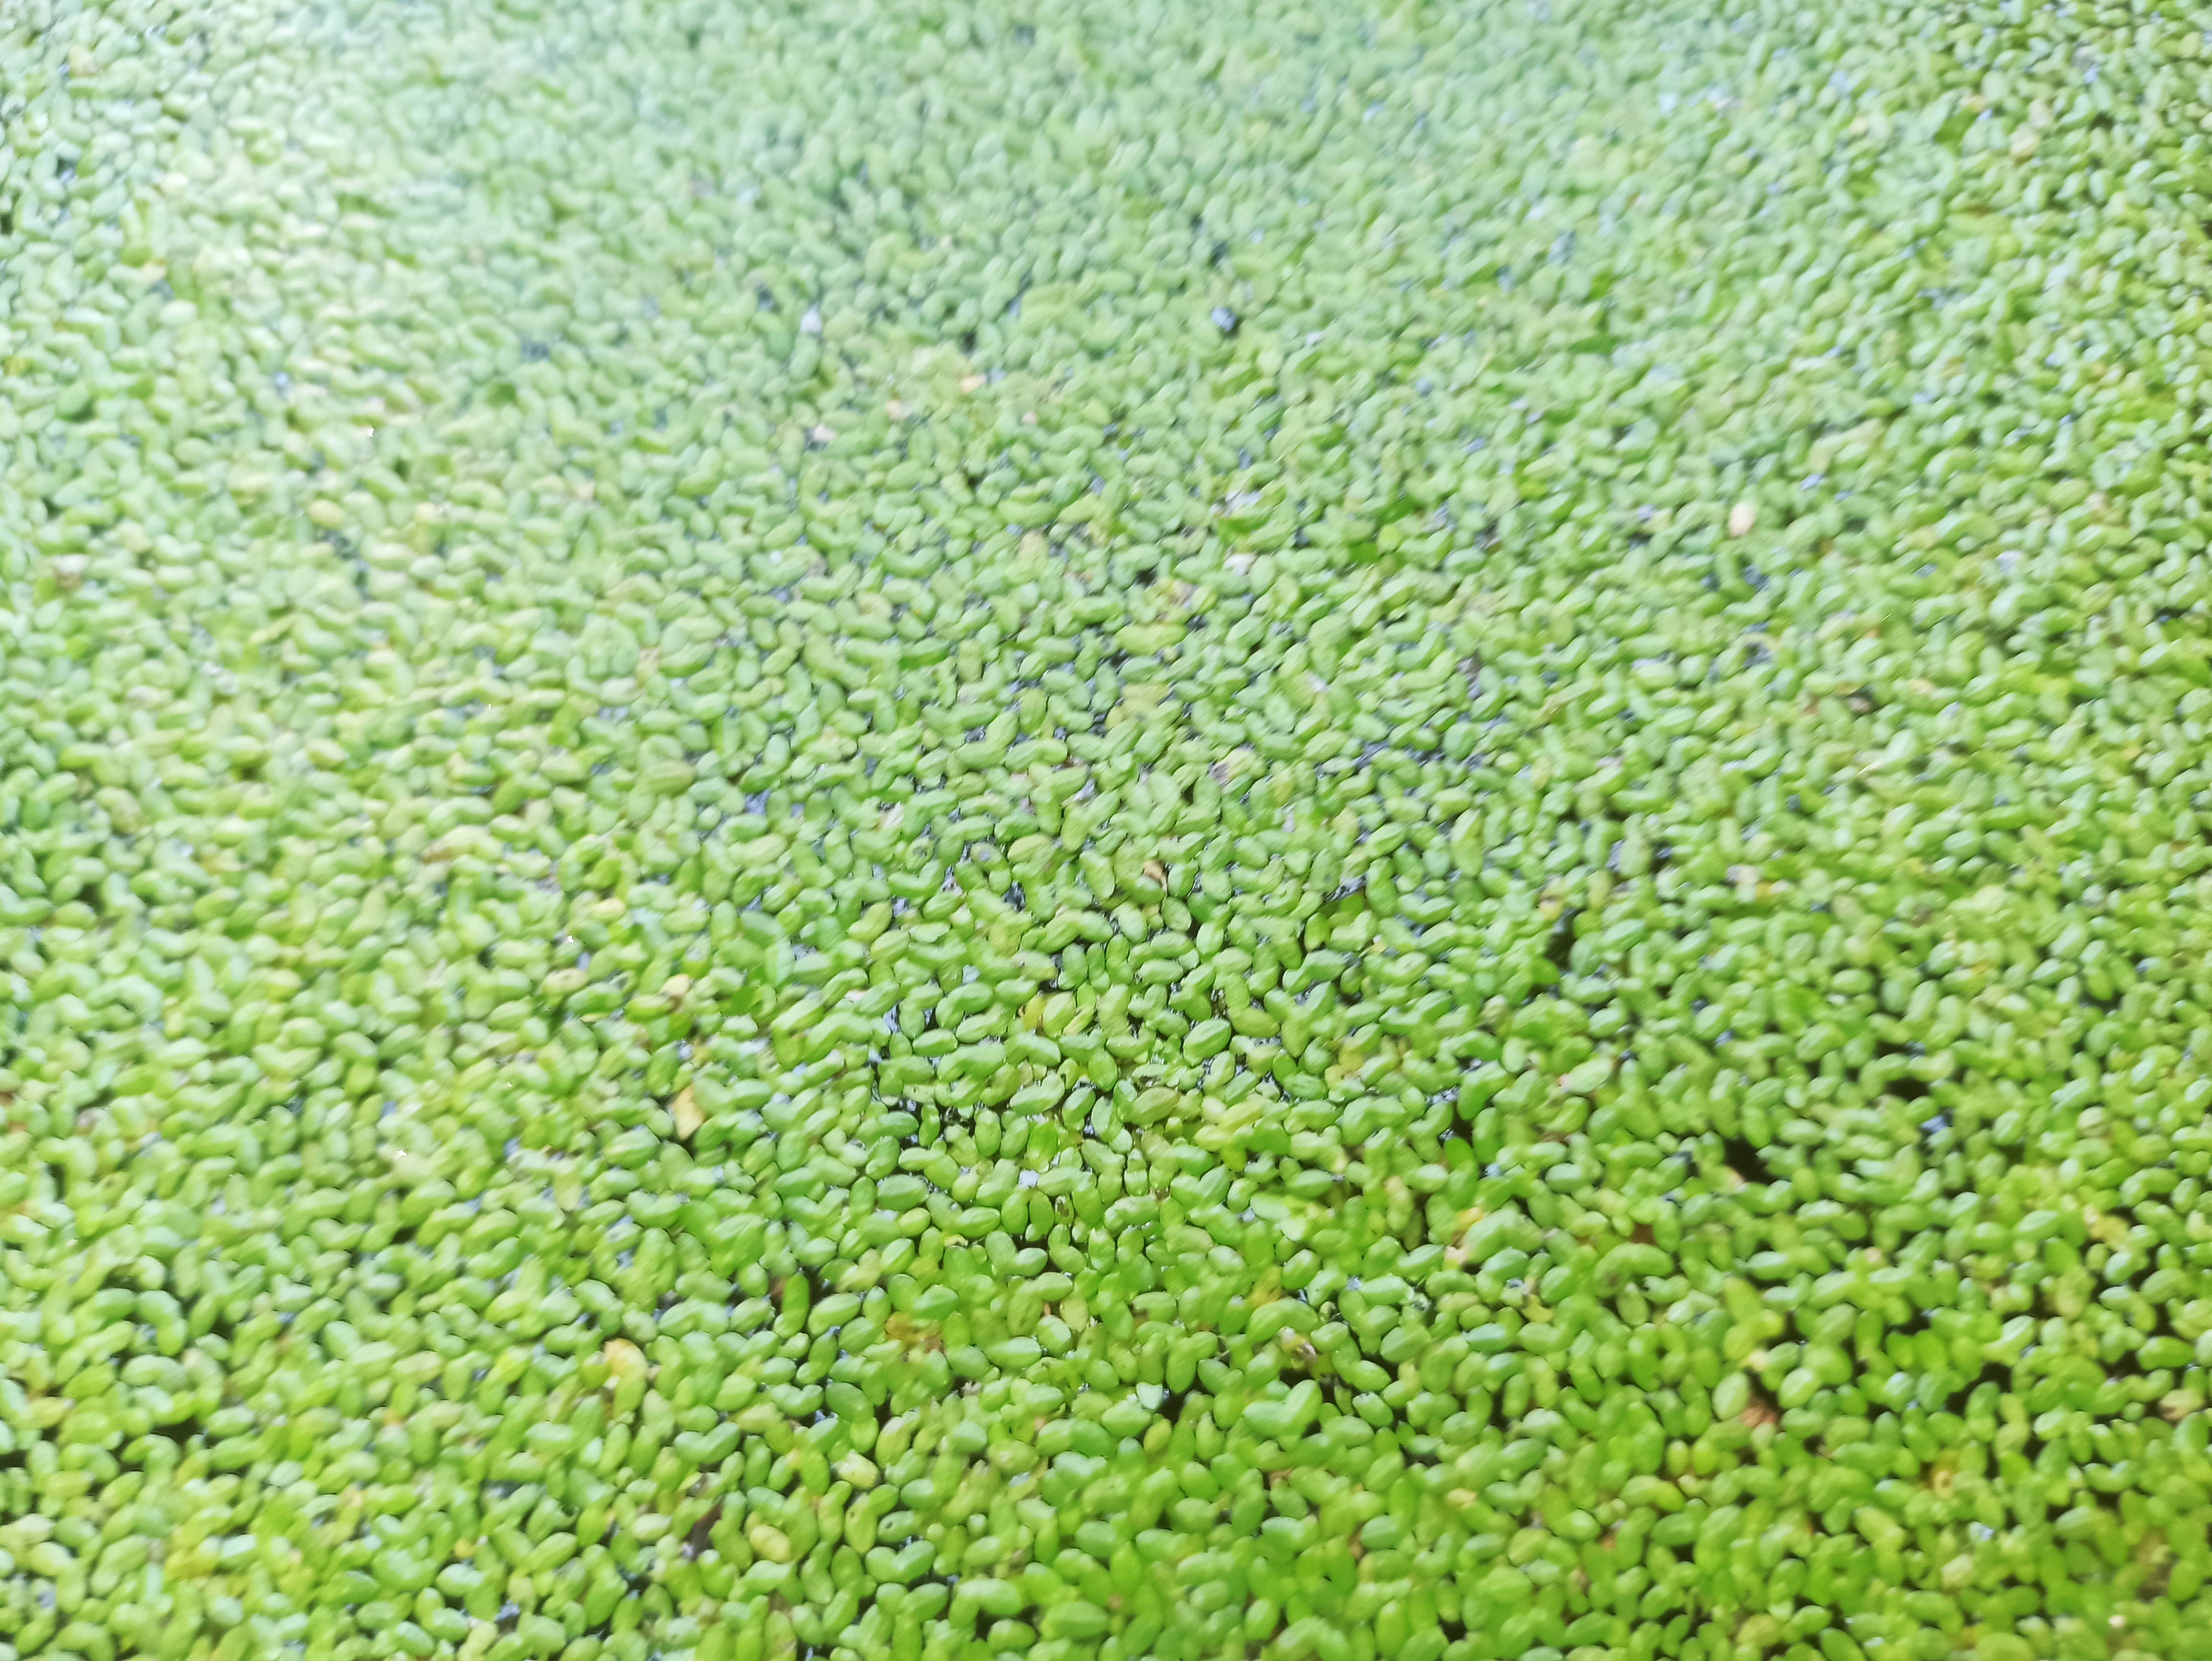
Species: Common Duckweeds (Lemna minor)